James Gronninger

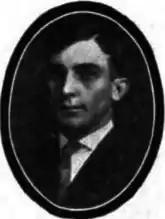
Groninger from 1908 Reach Guide

James Davis Gronninger (January 15, 1880 – January 30, 1944) was an American attorney, baseball player, manager, and league president.